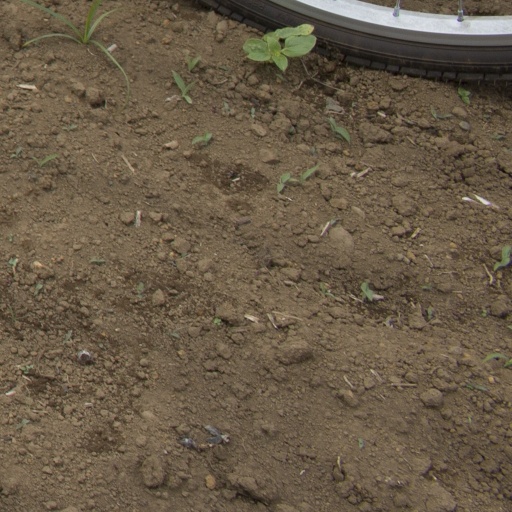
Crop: Jerusalem artichoke